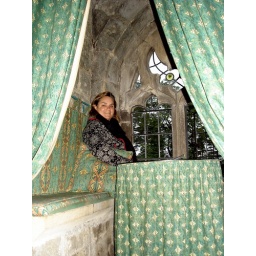
Langley: in the bedroom window seat